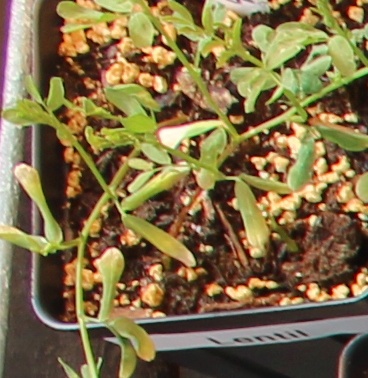
Label: Lentil